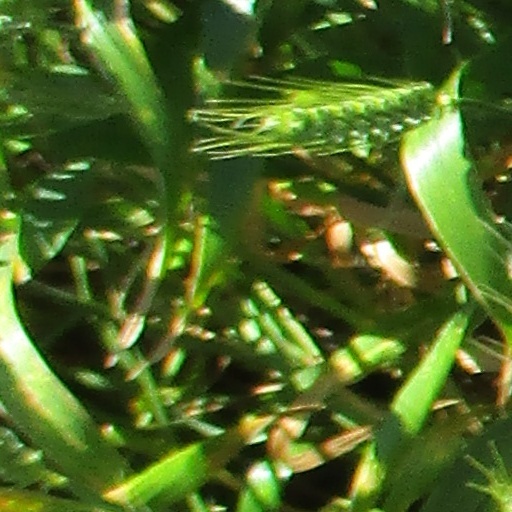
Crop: wheat